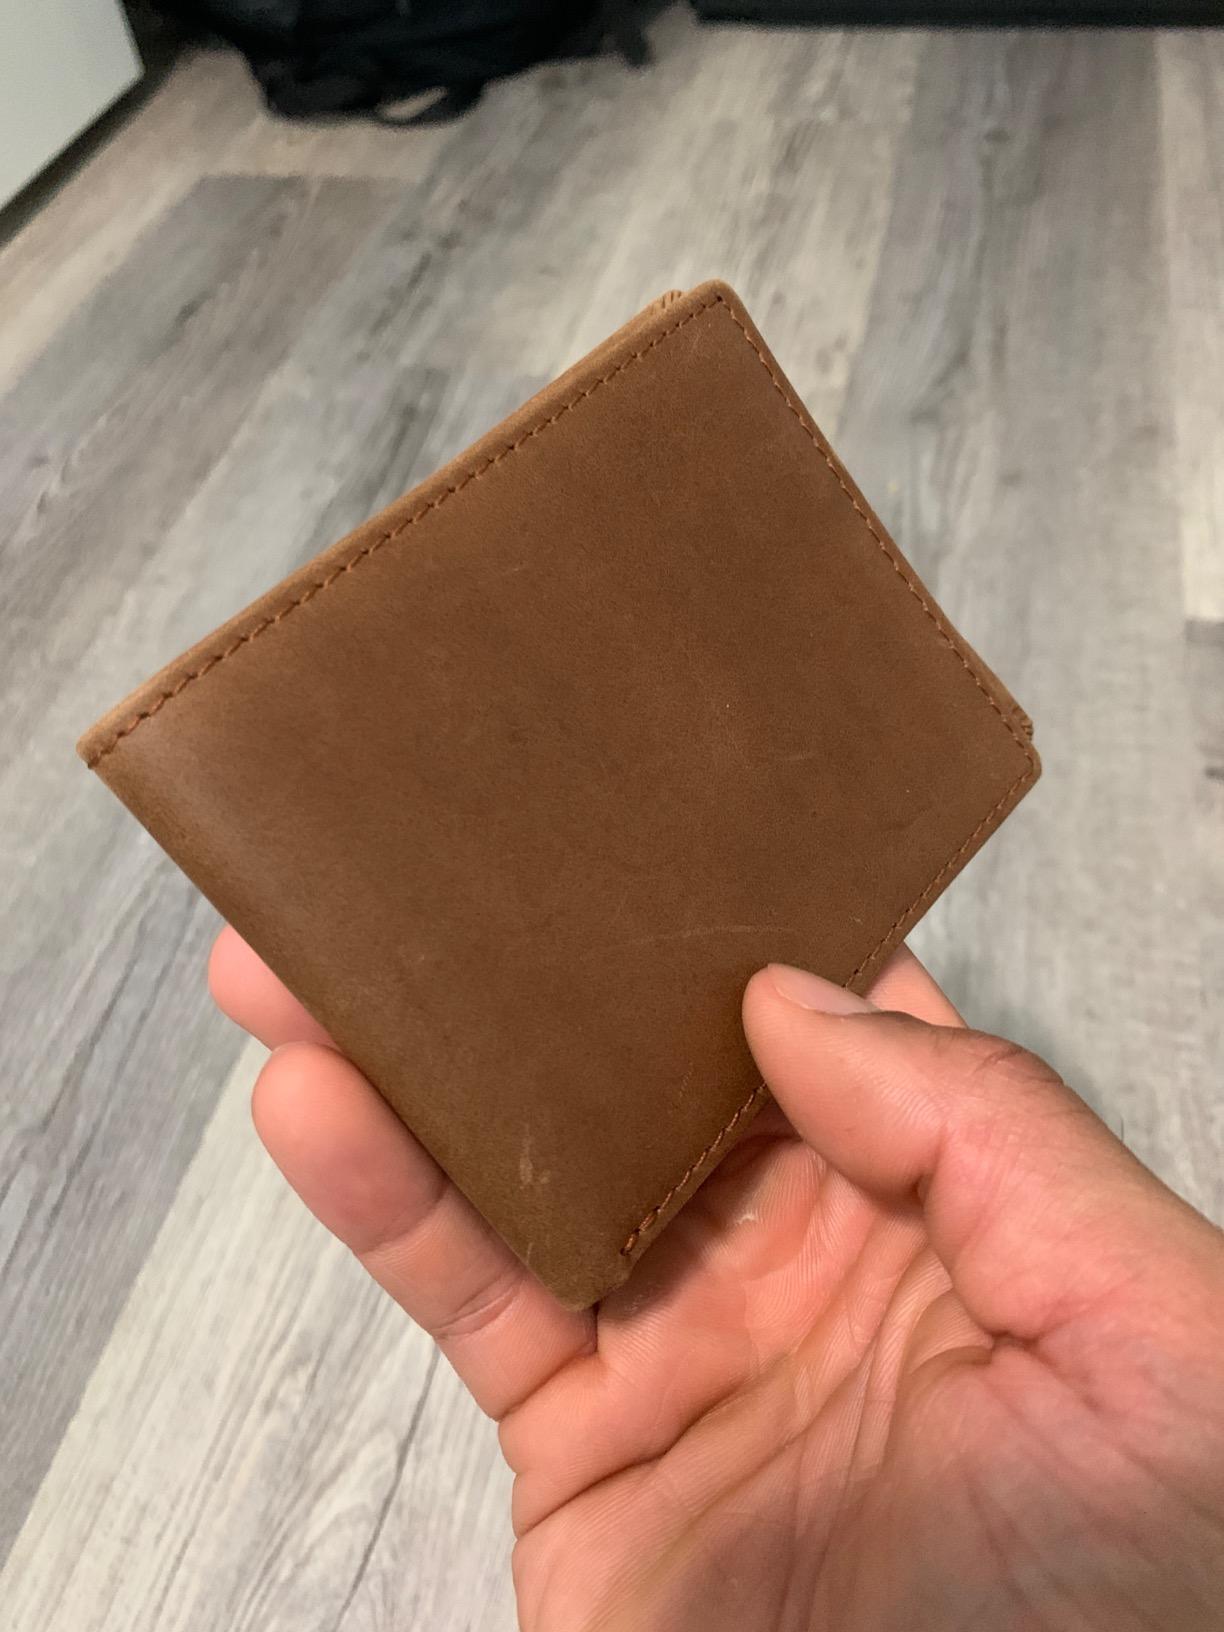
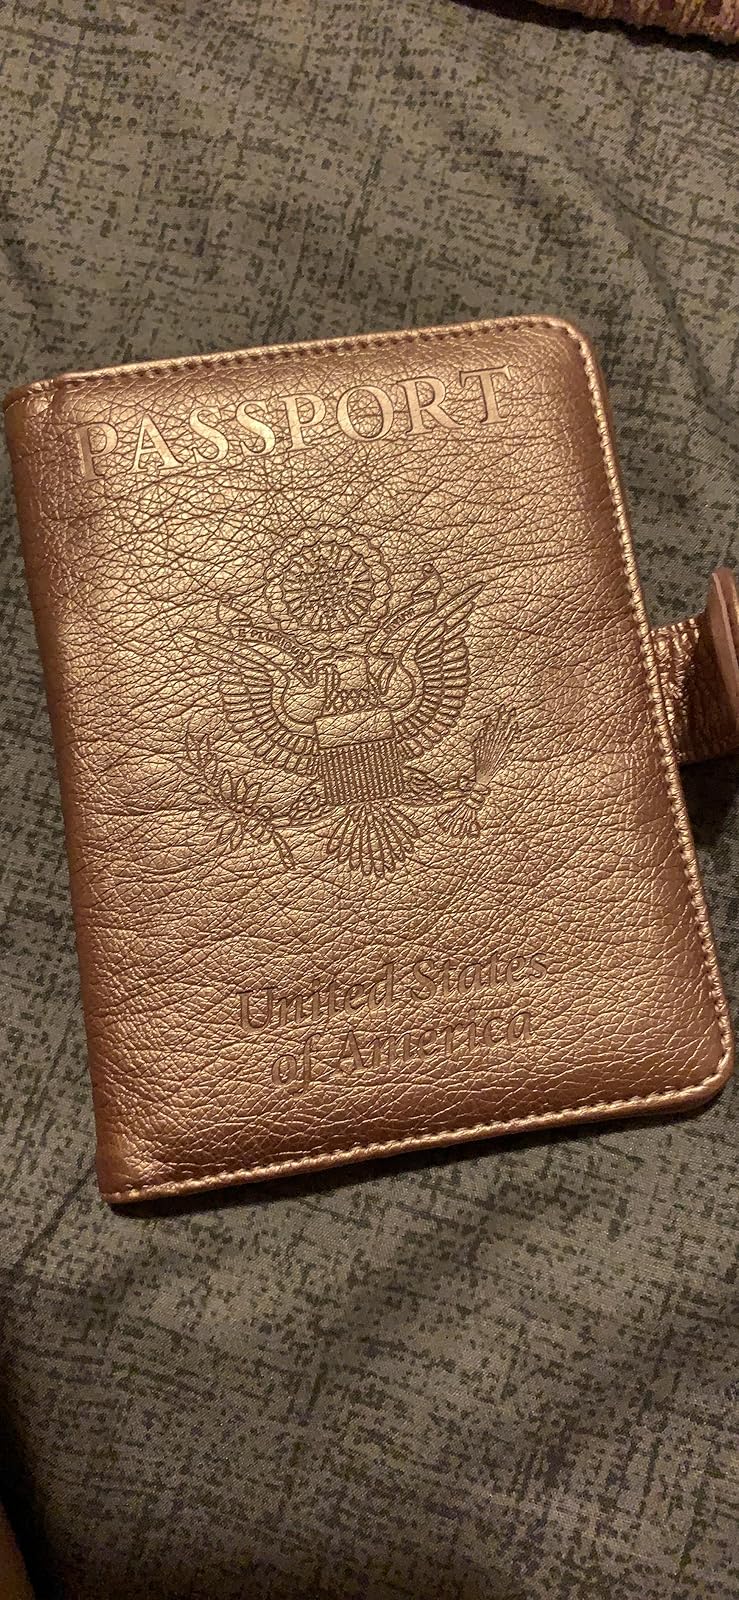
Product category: accessories_wallet
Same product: no